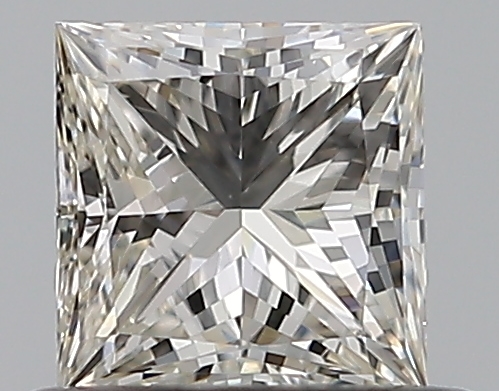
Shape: princess
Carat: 0.5
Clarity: VS1
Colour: I
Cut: EX
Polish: VG
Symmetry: VG
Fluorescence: ST
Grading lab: GIA
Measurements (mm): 4.48 x 4.4 x 3.07